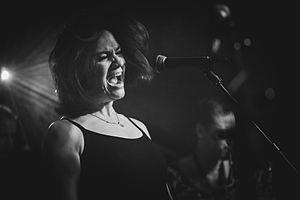
Nadine Shah, née en 1986 à Whitburn, est une auteure-compositrice-interprète britannique.